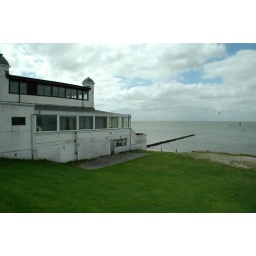
Het badpaviljoen Hindeloopen, in 1913 van beton gebouwd, staat op de top 10 van bedreigd erfgoed in Nederland (opgesteld door Heemschut).